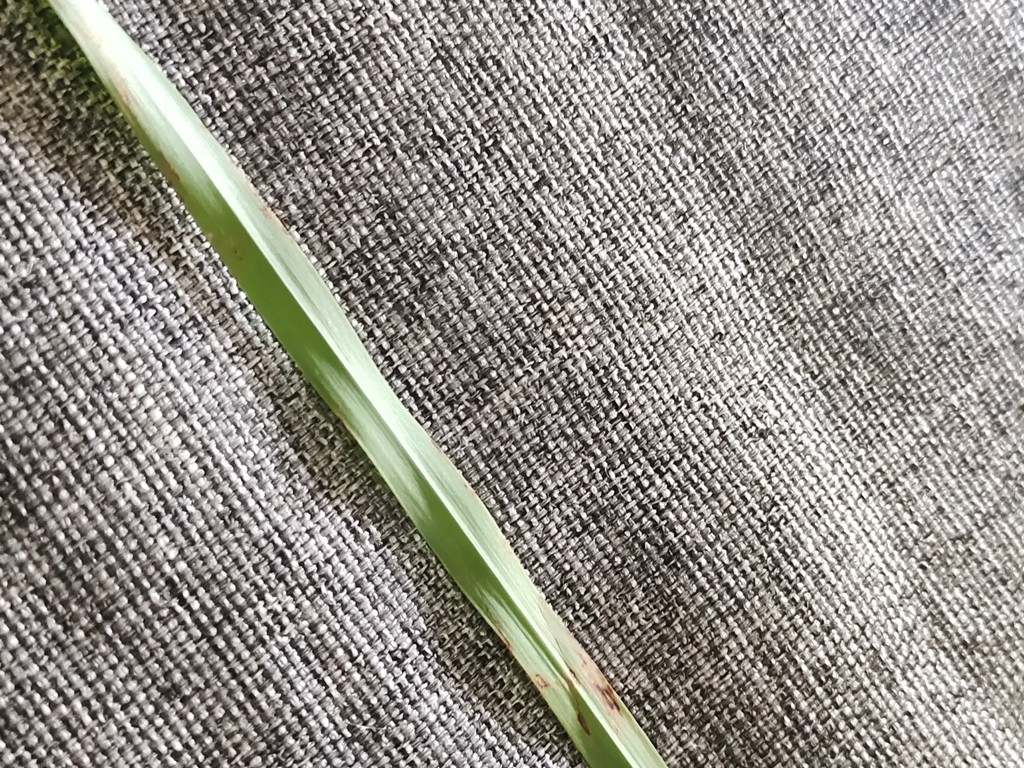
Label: Unhealthy